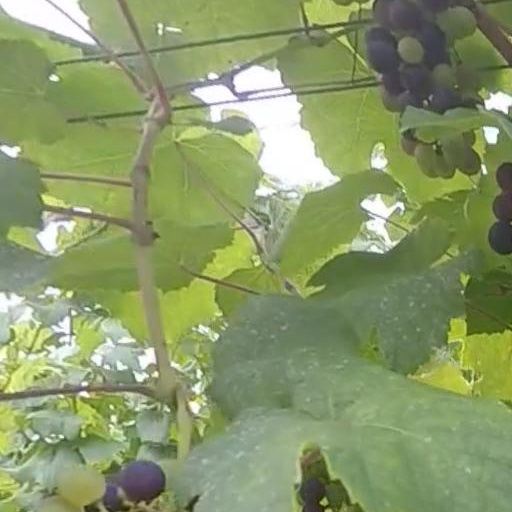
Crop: grape